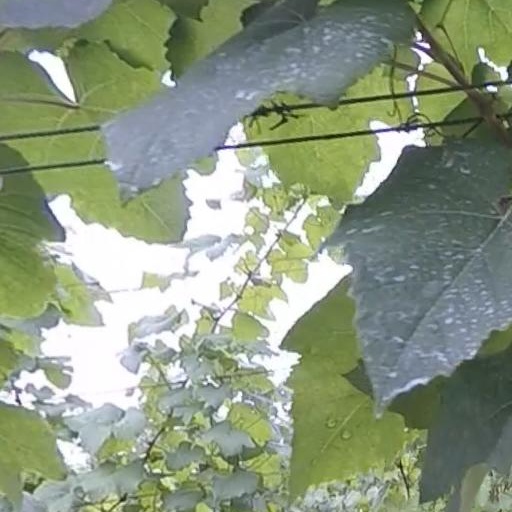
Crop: grape